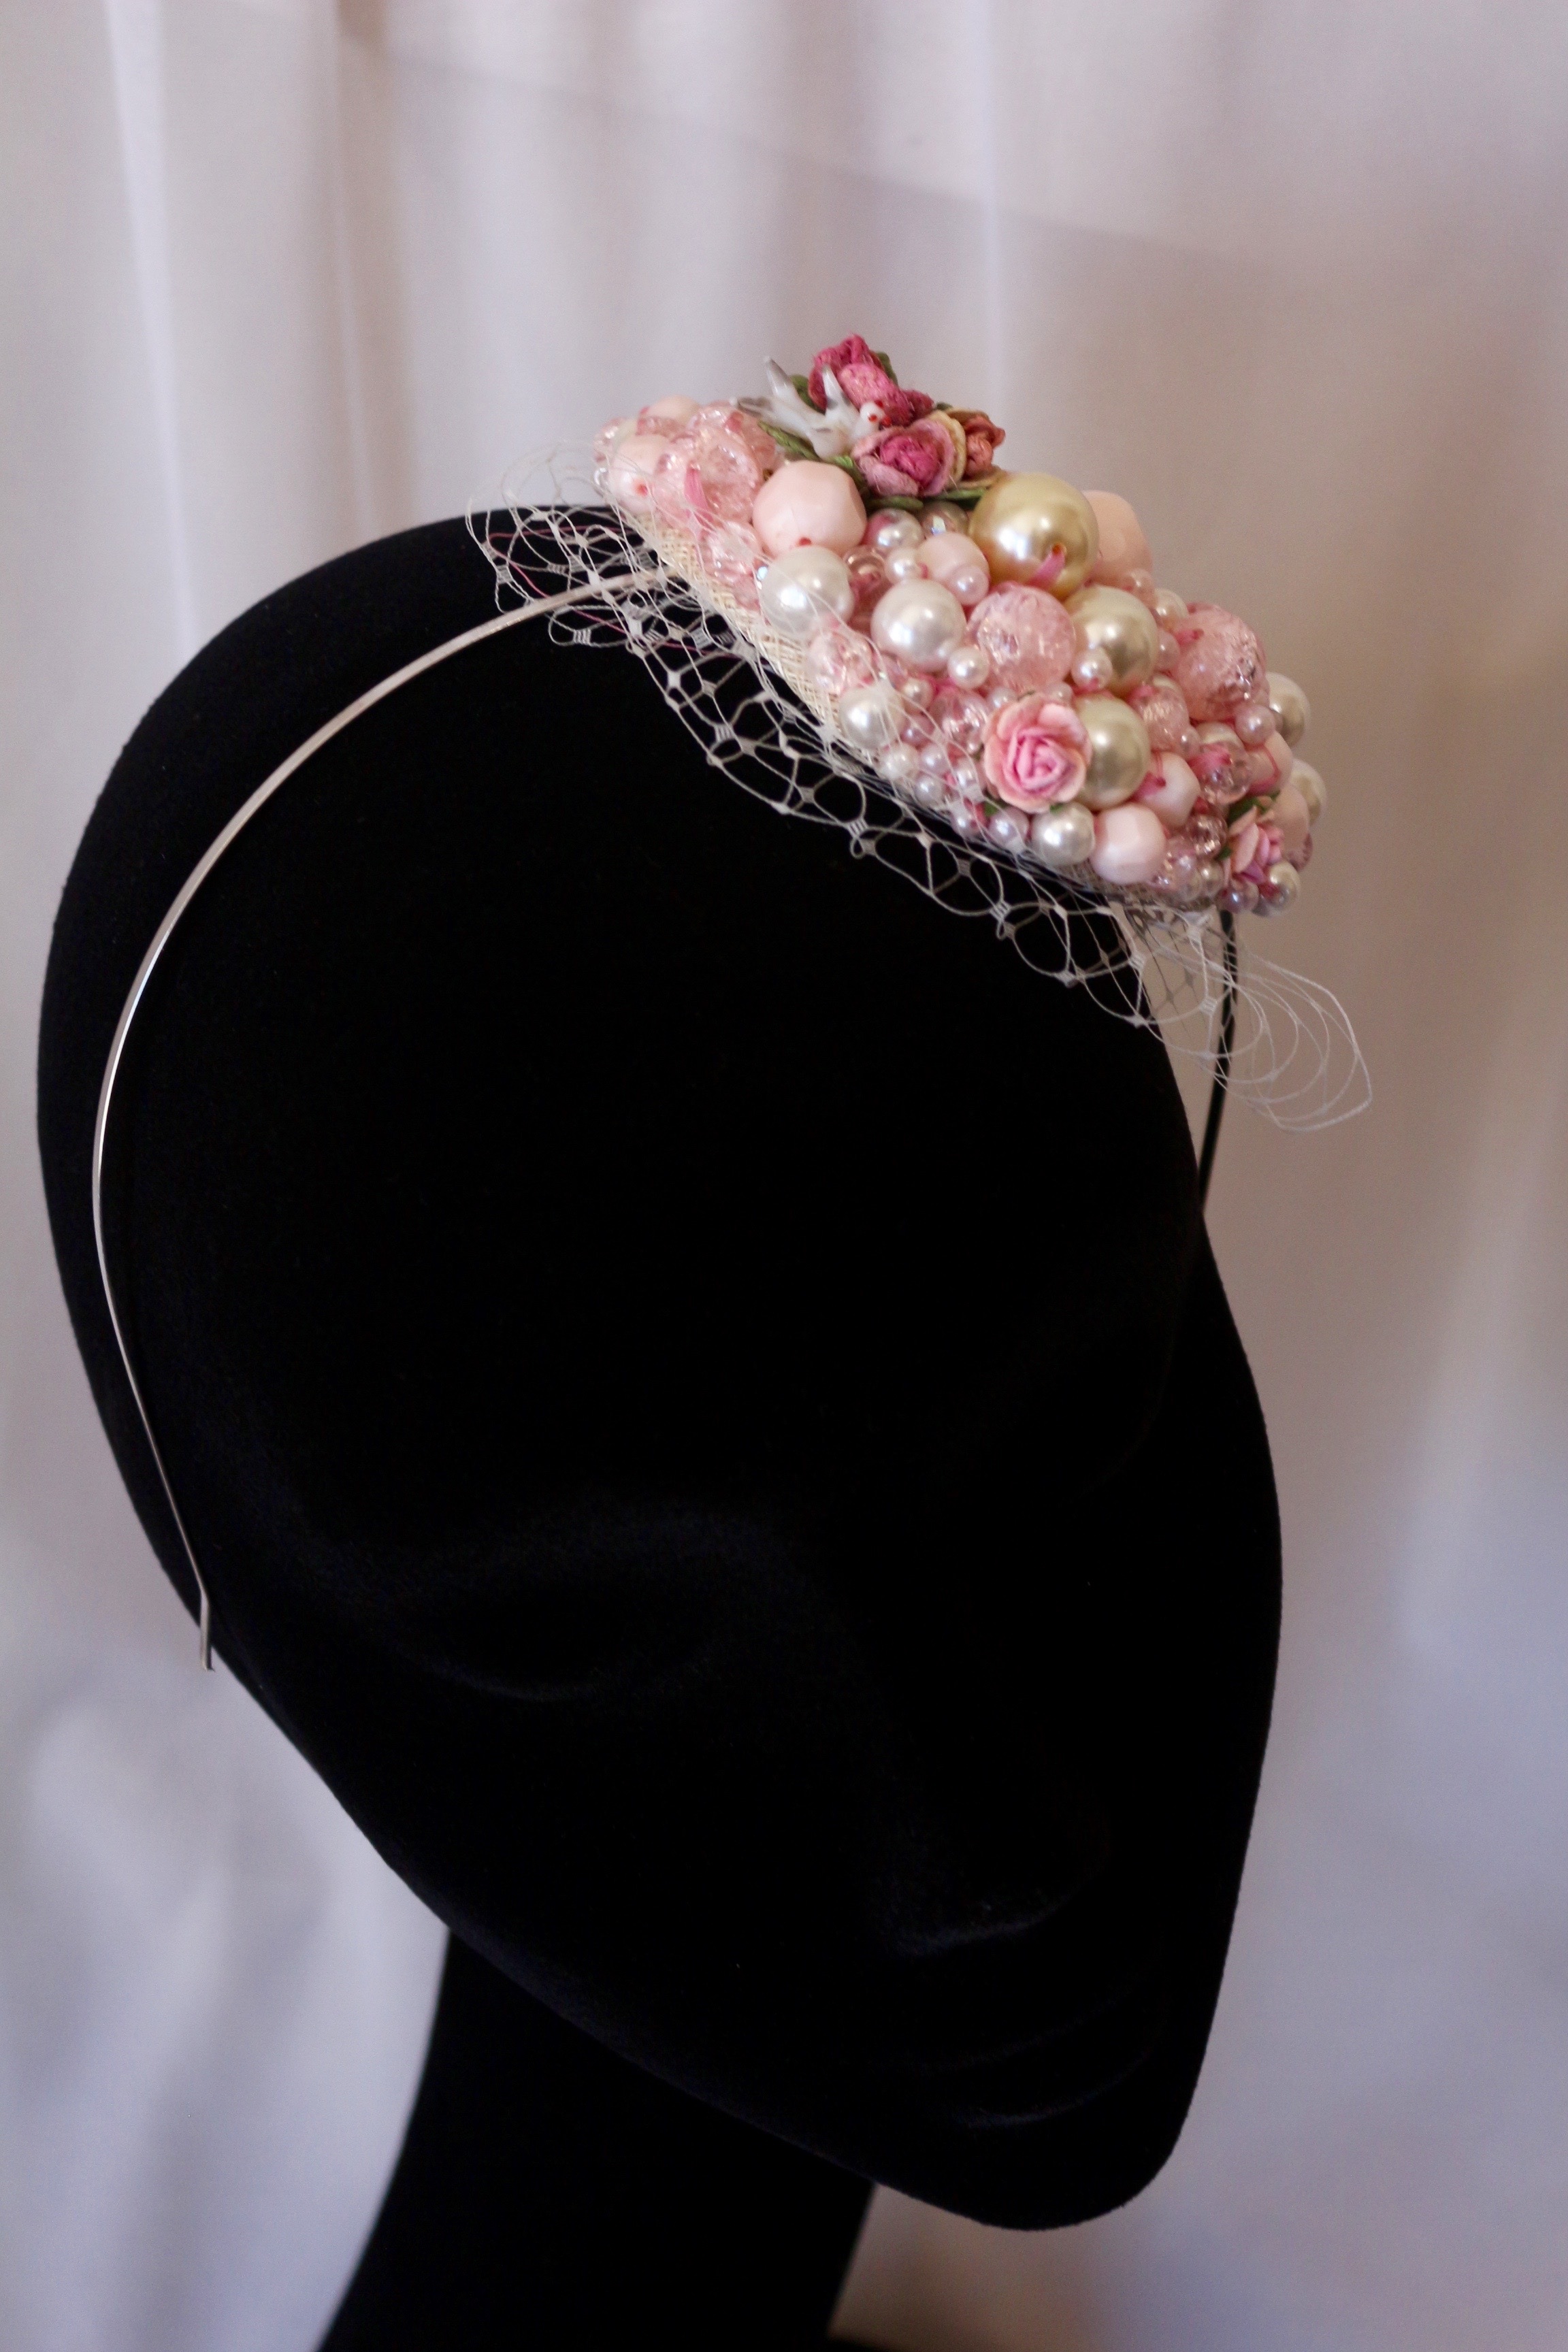
vintage, retro, flower, petal, fashion, clothing, pink, wedding, bride, headgear, jewelry, ivory, jewellery, dress, luxury, veil, pearls, bridal, precious, head band, fashion accessory, headpiece, hair accessory, fascinator